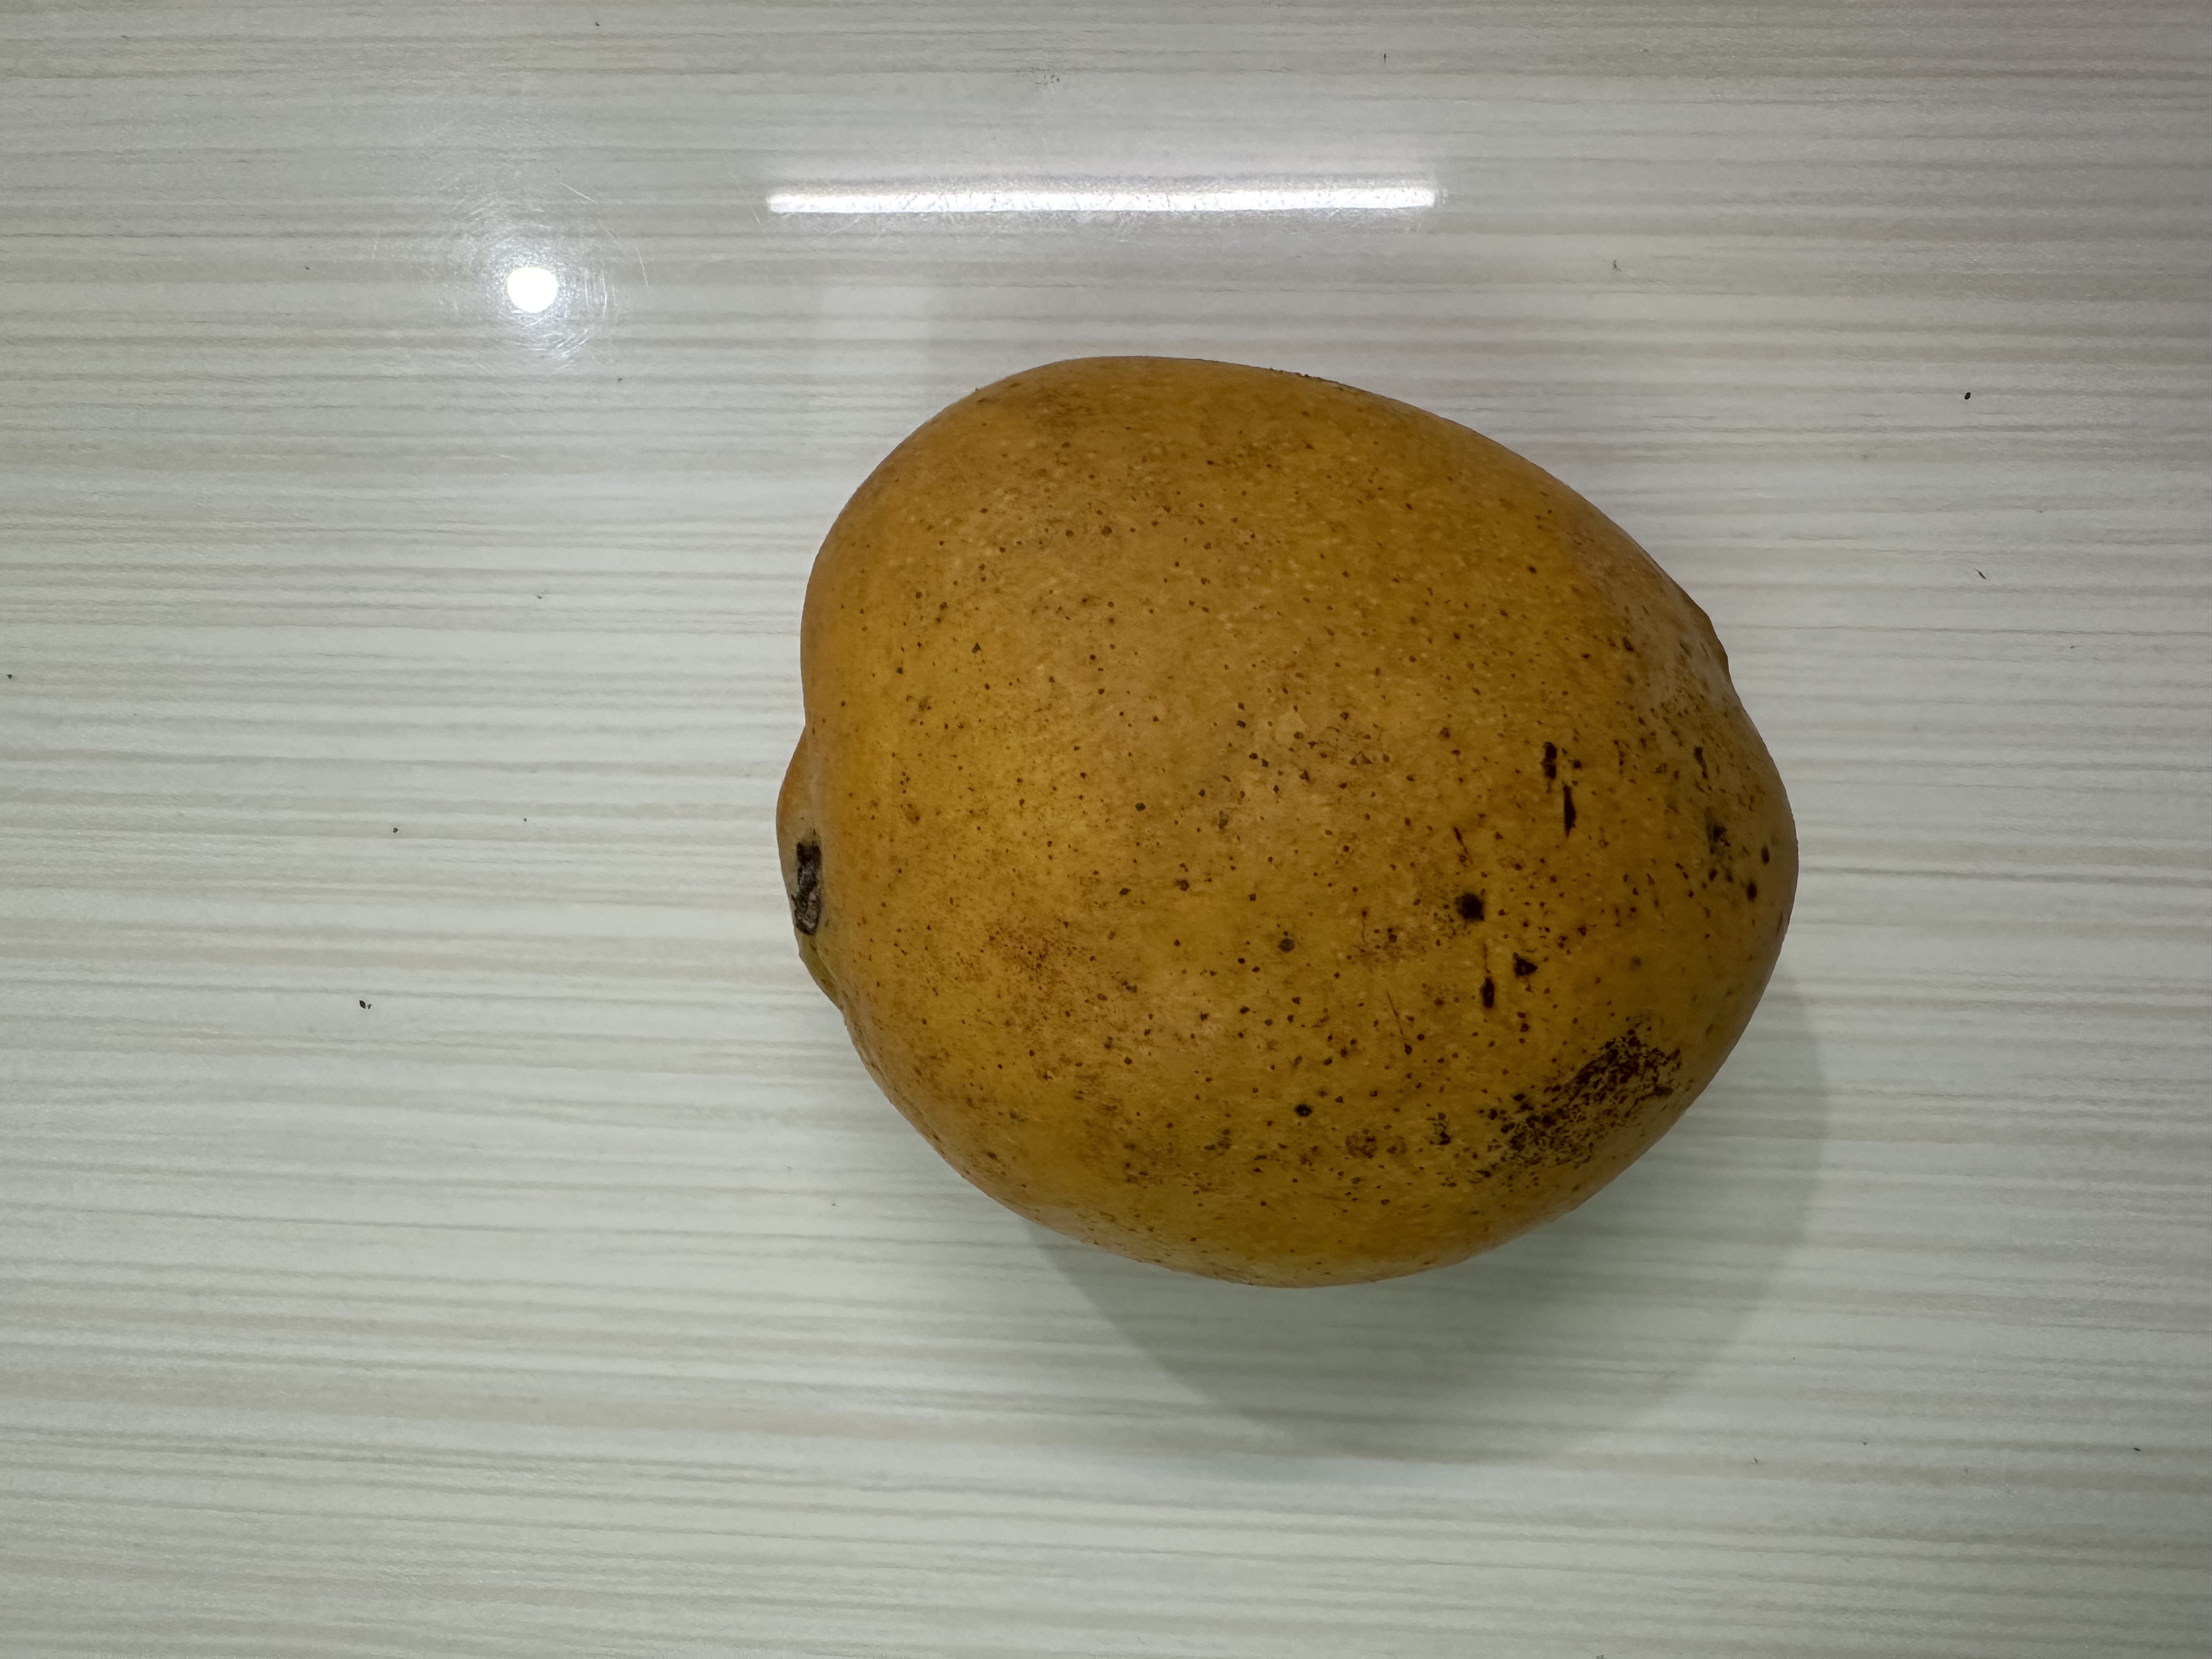
Mango variety: Bari-4